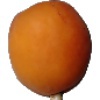
Label: Apricot 1